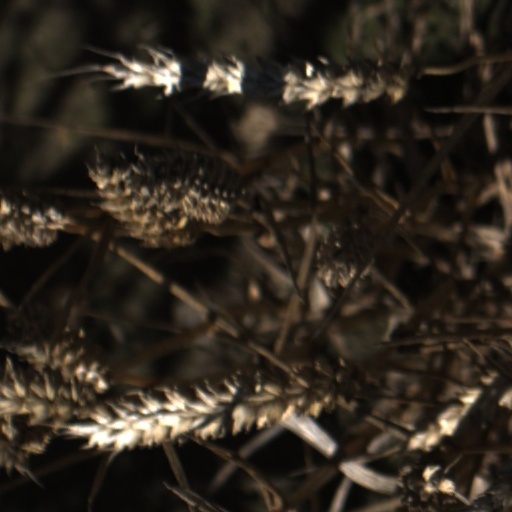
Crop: wheat